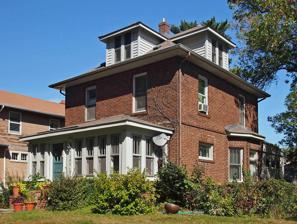
Building: Casiville Bullard House
Country: United States of America
Year built: 1910
Historic house in Minnesota, United States United States historic place Casiville Bullard House U.S. National Register of Historic Places The Casiville Bullard House viewed from the southwest Show map of Minneapolis–Saint Paul Show map of Minnesota Show map of the United States Location 1282 Folsom Street, Saint Paul, Minnesota Coordinates 44°58′47.8″N 93°7′56.7″W / 44.979944°N 93.132417°W / 44.979944; -93.132417 Area Less than one acre Built 1909–1910 Built by Casiville Bullard Architectural style American Foursquare NRHP reference No. 96001559 Added to NRHP January 9, 1997 The Casiville Bullard House is a historic house in Saint Paul, Minnesota , United States.  It was built from 1909 to 1910 by stonemason and bricklayer Casiville Bullard (1873–1959), one of the few known African-American skilled workers active in the building trades in early-20th-century Saint Paul. The house was listed on the National Register of Historic Places in 1997 for its local significance in the themes of black history and social history. History Casiville "Charlie" Bullard was born on February 24, 1873, in Memphis, Tennessee . His parents were former slaves who worked as cotton pickers. The eldest of seven children, Bullard spent much of his youth picking cotton with his parents and babysitting his younger siblings.  Although he only received a third-grade education, a male relative gave him instruction in building trades such as stonemasonry , bricklaying , and plastering .  During the era of slavery in the United States , enslaved African Americans were often forced to repair and maintain buildings and to make clothing, on top of being forced to perform agricultural labor.  As a result, many individuals became proficient in spinning , weaving , shoemaking , carpentry , painting , blacksmithing , and the building trades  This knowledge was passed from one generation to the next, and many African Americans dominated these crafts after emancipation. In addition to the building trades, Bullard also was educated in carpentry.  He became very skilled at cutting and laying brick , marble , and granite , and cutting and laying pine and oak flooring.  Racial prejudice began to manifest itself in the building industry in the American South in the late 19th century, though.  Locals of the Brotherhood of Carpenters and Joiners union were segregated, so black workers were predominantly sent only to poor black neighborhoods.  The building trades unions were much less likely to discriminate, because most of their skilled craftsmen were black.  Even with that, though, many African American craftsmen migrated to northern cities between 1890 and 1910, in an effort to escape housing discrimination, segregation laws, and the loss of political power and legal rights. Bullard first came to Saint Paul in 1898 to do stonework for the third Minnesota State Capitol , designed by Cass Gilbert . For the next few years he lived and worked in Minnesota seasonally, but in 1902, he and his wife Addison (Addie) moved to the state permanently. Their first child, Lillie, was born in Saint Paul the same year. Soon after, Bullard purchased land at 1282 Folsom Street in the Como Heights neighborhood of Saint Paul. His family lived in a tent on the property while he built a wooden house, which was under construction no later than 1904. Bullard worked on this house at night after he had completed his workday, often with his wife holding a kerosene lamp to provide light. Bullard was a card-carrying member of the Bricklayers Local #1, which was highly unusual for an African American of his time. He likely became a member in Tennessee and received a traveling card to join the local union in Saint Paul when he moved to the city. This membership made him eligible for unionized work, which made up the bulk of significant construction work done in St. Paul in the early 20th century. Bullard was sought after for his skills, since it was rare to find a laborer proficient at both brick and stone work. He was part of the team that built many significant buildings in Saint Paul such as the Federal Courts Building (now the Landmark Center ), the Cathedral of Saint Paul , the Minnesota Governor's Residence , Saint Paul Union Depot , and the Highland Park Tower . Bullard had a reputation as an expert in his field, and he applied all of his skills, including carpentry , to this, his family's second home, which he built of brick at 1282 Folsom Street in 1909. The house has two stories in an American Foursquare design, a front and back porch, and a bay window . Other windows in the house held decorative stained glass . Bullard also built this house in the evenings after work. The Bullard family, numbering twelve by 1917, lived in the brick house on Folsom Street until 1919, when they moved to another, larger property a few blocks away. Casiville Bullard lived in three other homes before his death on June 1, 1959. See also National Register of Historic Places listings in Ramsey County, Minnesota References This article incorporates text from MNopedia , which is licensed under the Creative Commons Attribution-ShareAlike 3.0 Unported License .